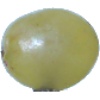
Label: Grape White 1